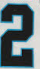
Number: 2